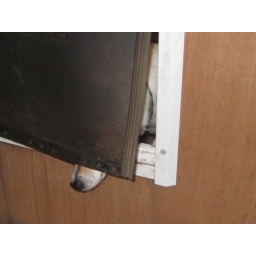
Joey peeking in the dog door